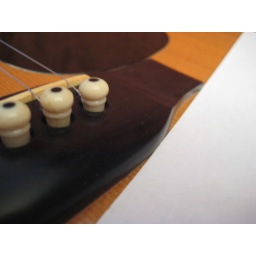
Can't slide paper under bridge at all.